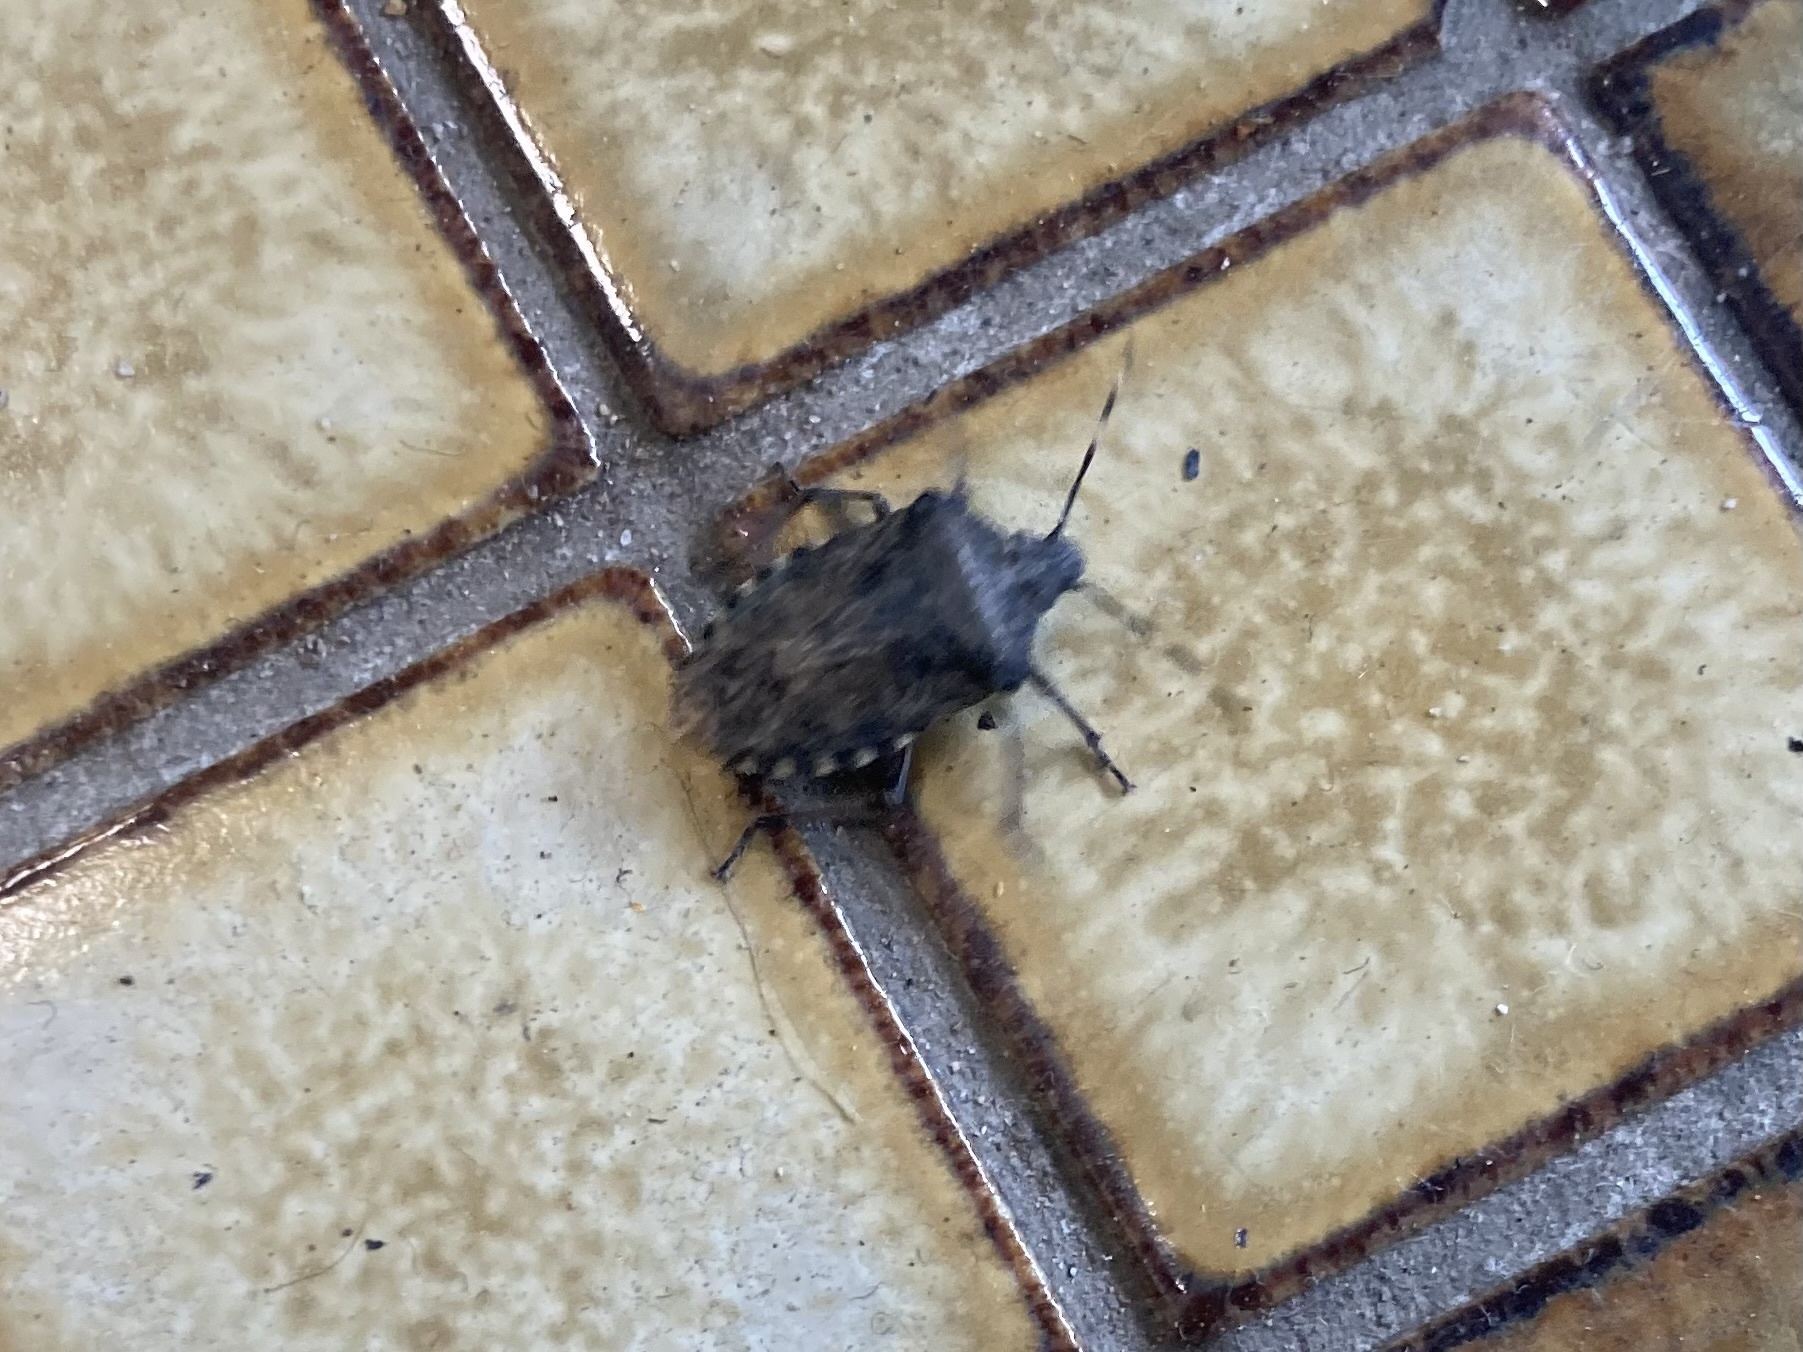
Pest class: stink_bug